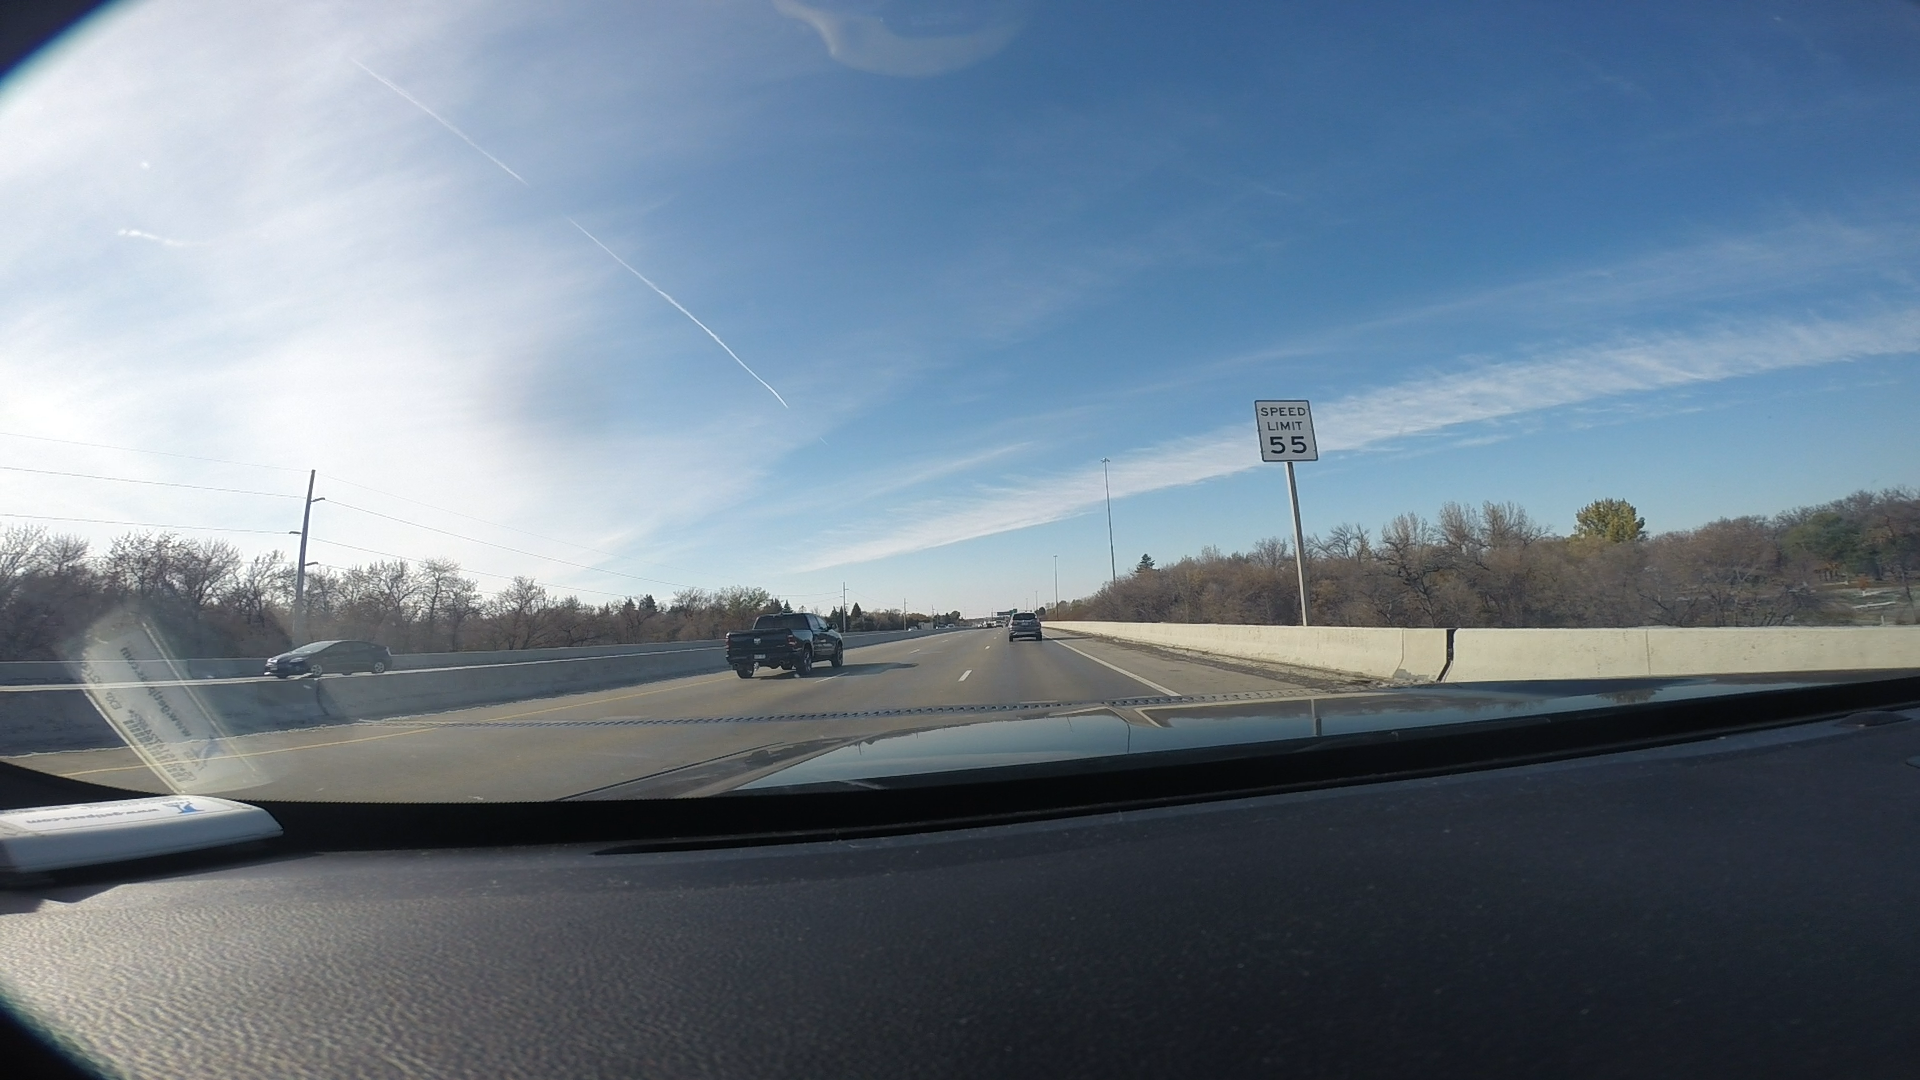
Speed limit sign label: mph55